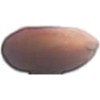
Label: Hazelnut 1